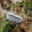
Label: caterpillar